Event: Nepal Earthquake
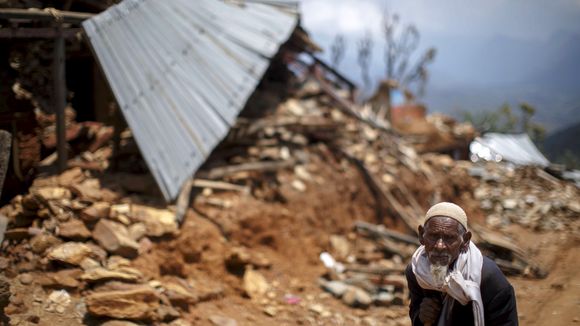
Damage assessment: damage